Bünde station

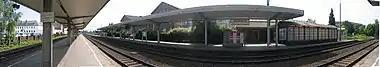
View from track 3 towards track 2

At the station there is a DB travel centre, a newspaper shop, a restaurant and a second-hand shop. A warehouse building immediately to its east on the former track 1 contains restaurant facilities and a store for furniture and decorative items. Only the platform on track 2 is accessible without steps, so the station is not generally accessible for the disabled. Access to platform tracks 3 and 4 can only be reached through a subway. The platforms are mostly covered.